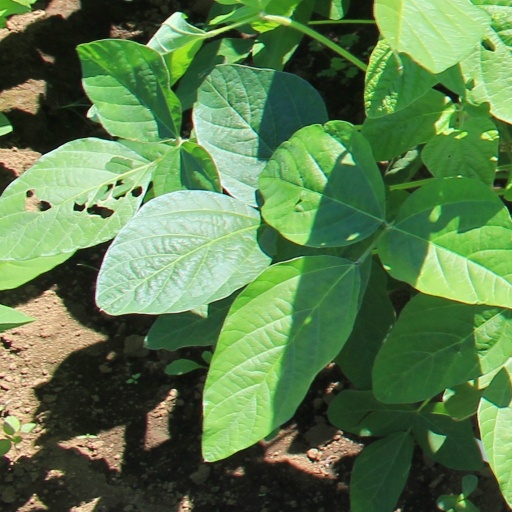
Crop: soybean